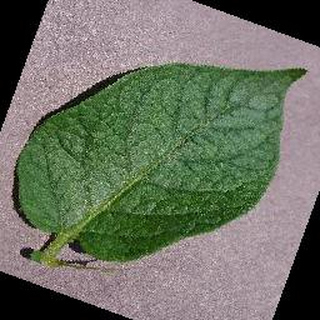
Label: healthy_potato